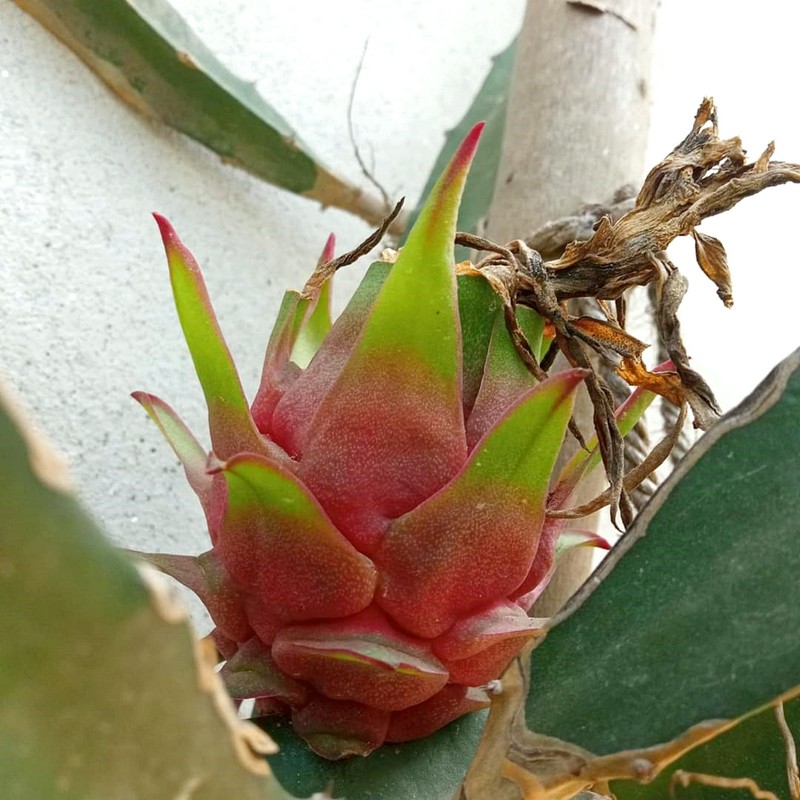
Label: Fresh Dragon Fruit